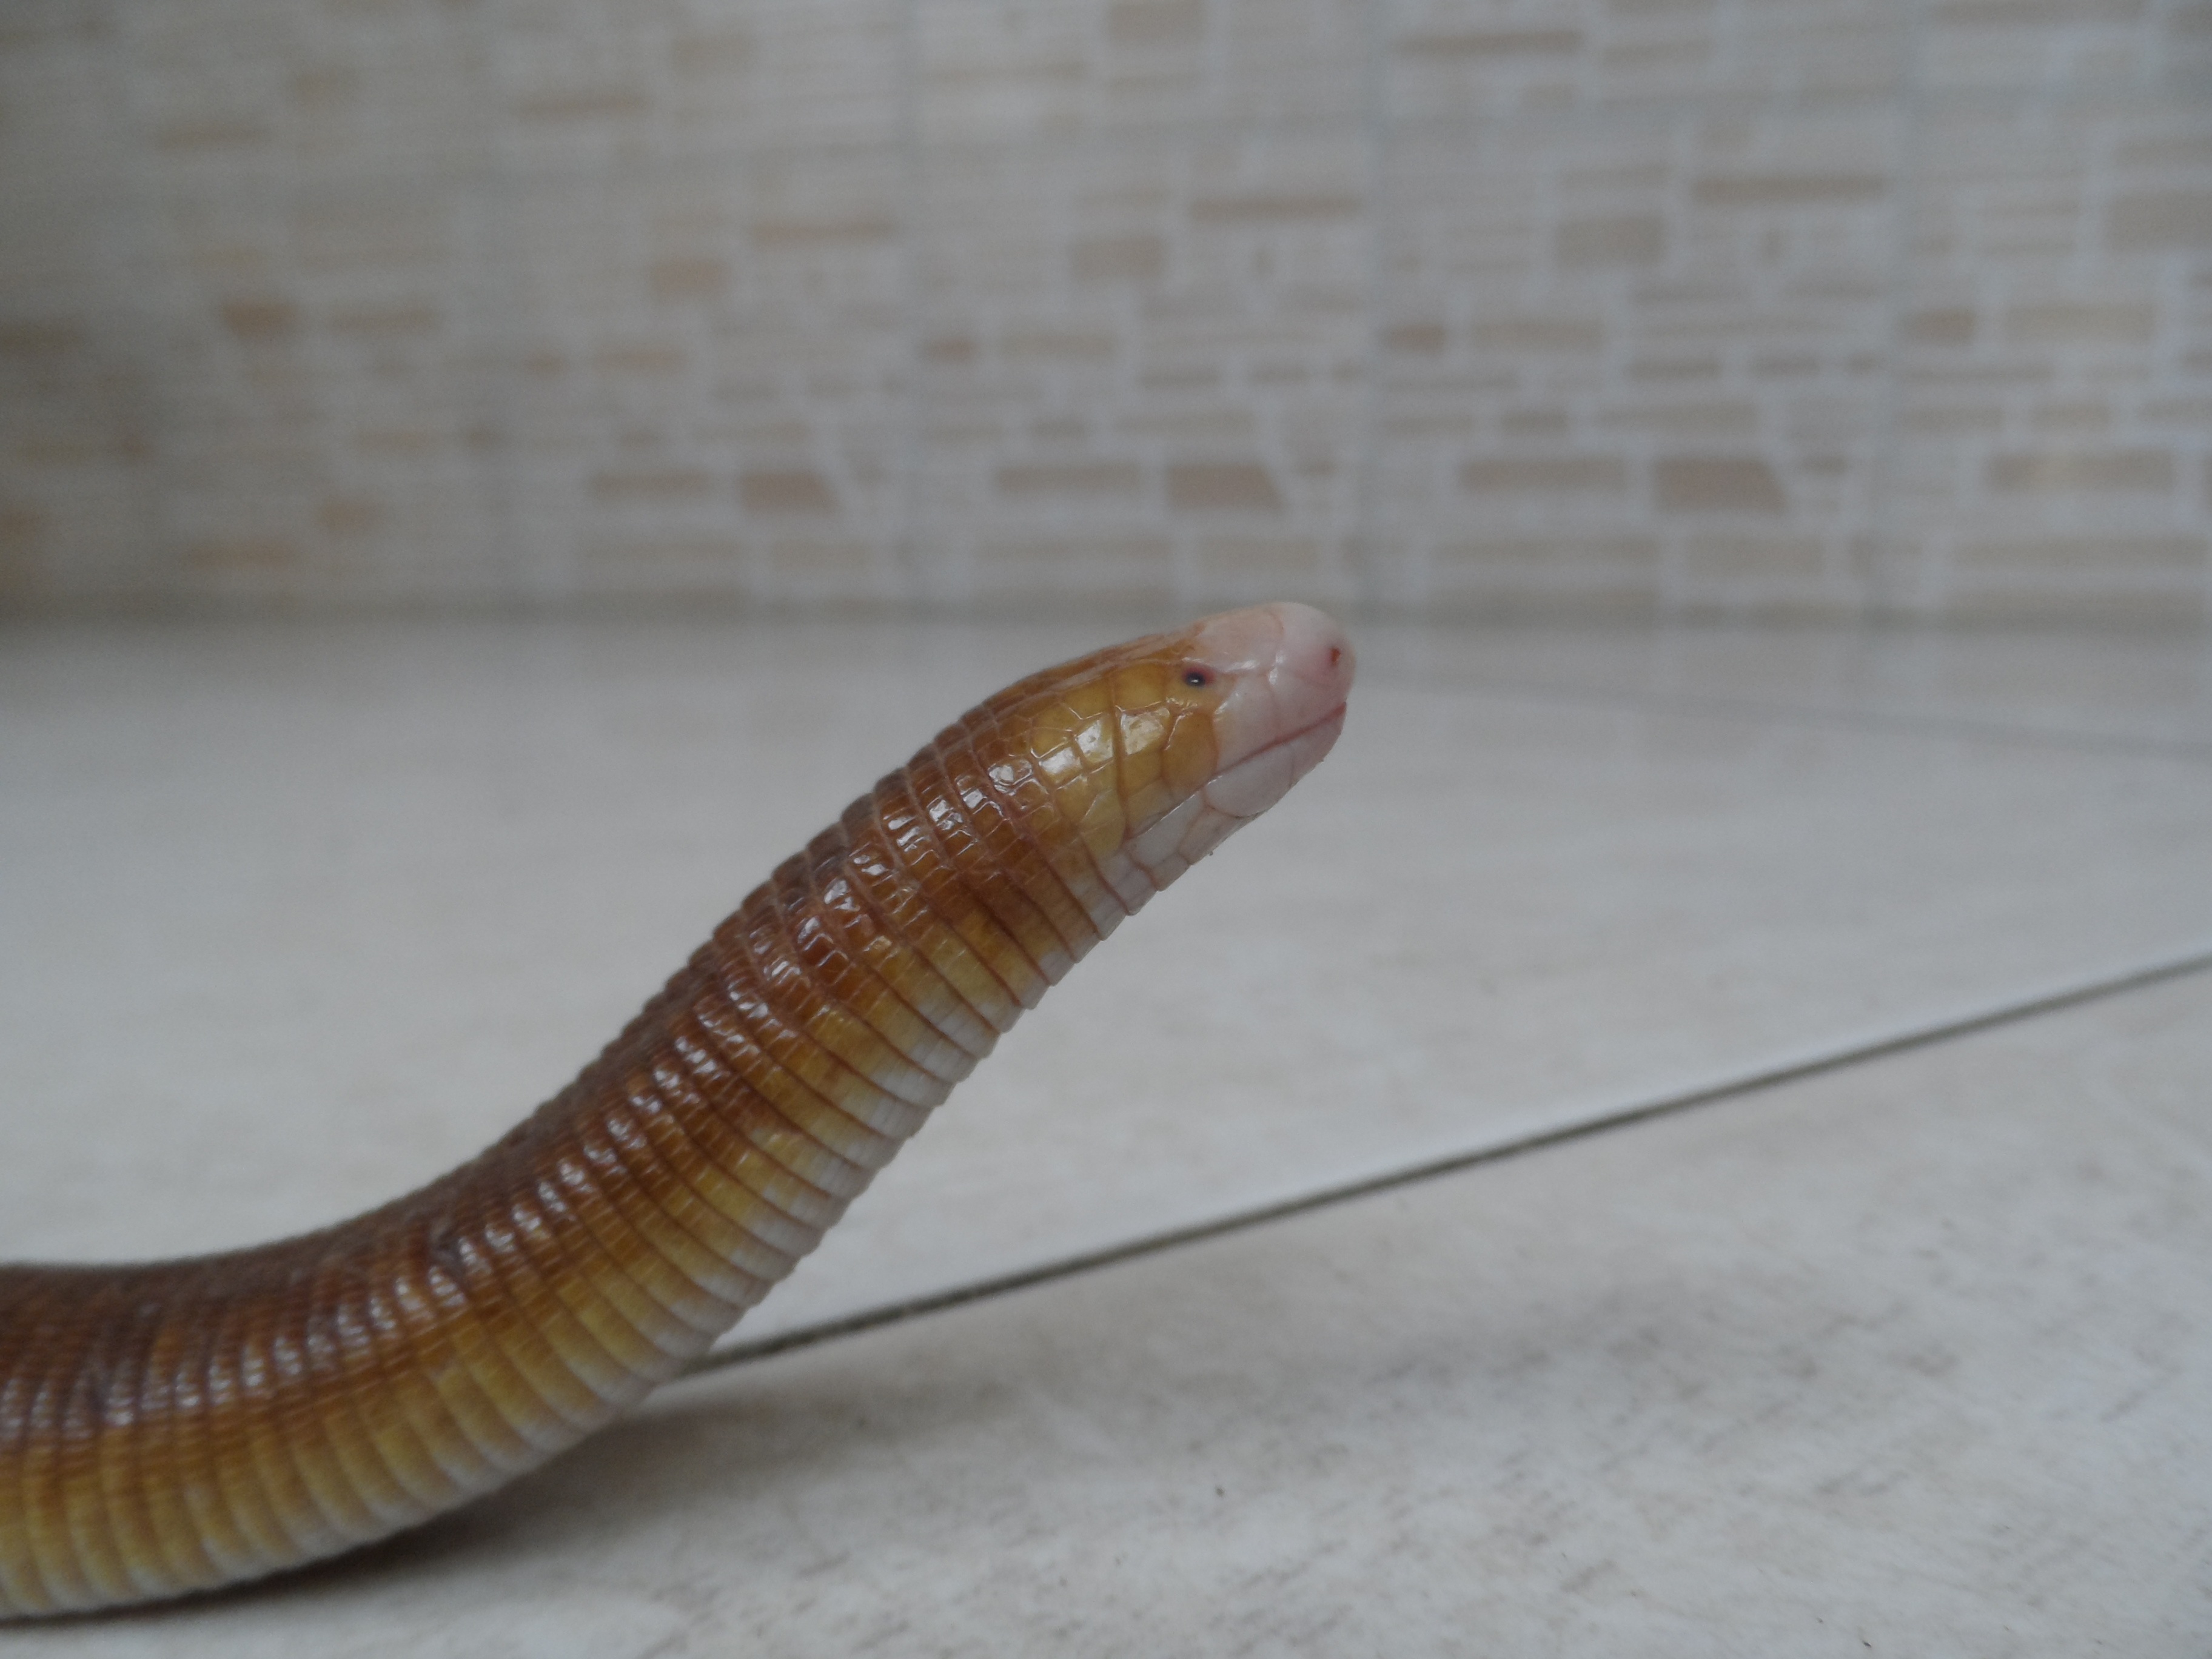
nature, horn, reptile, snake, lizards, scaled reptile